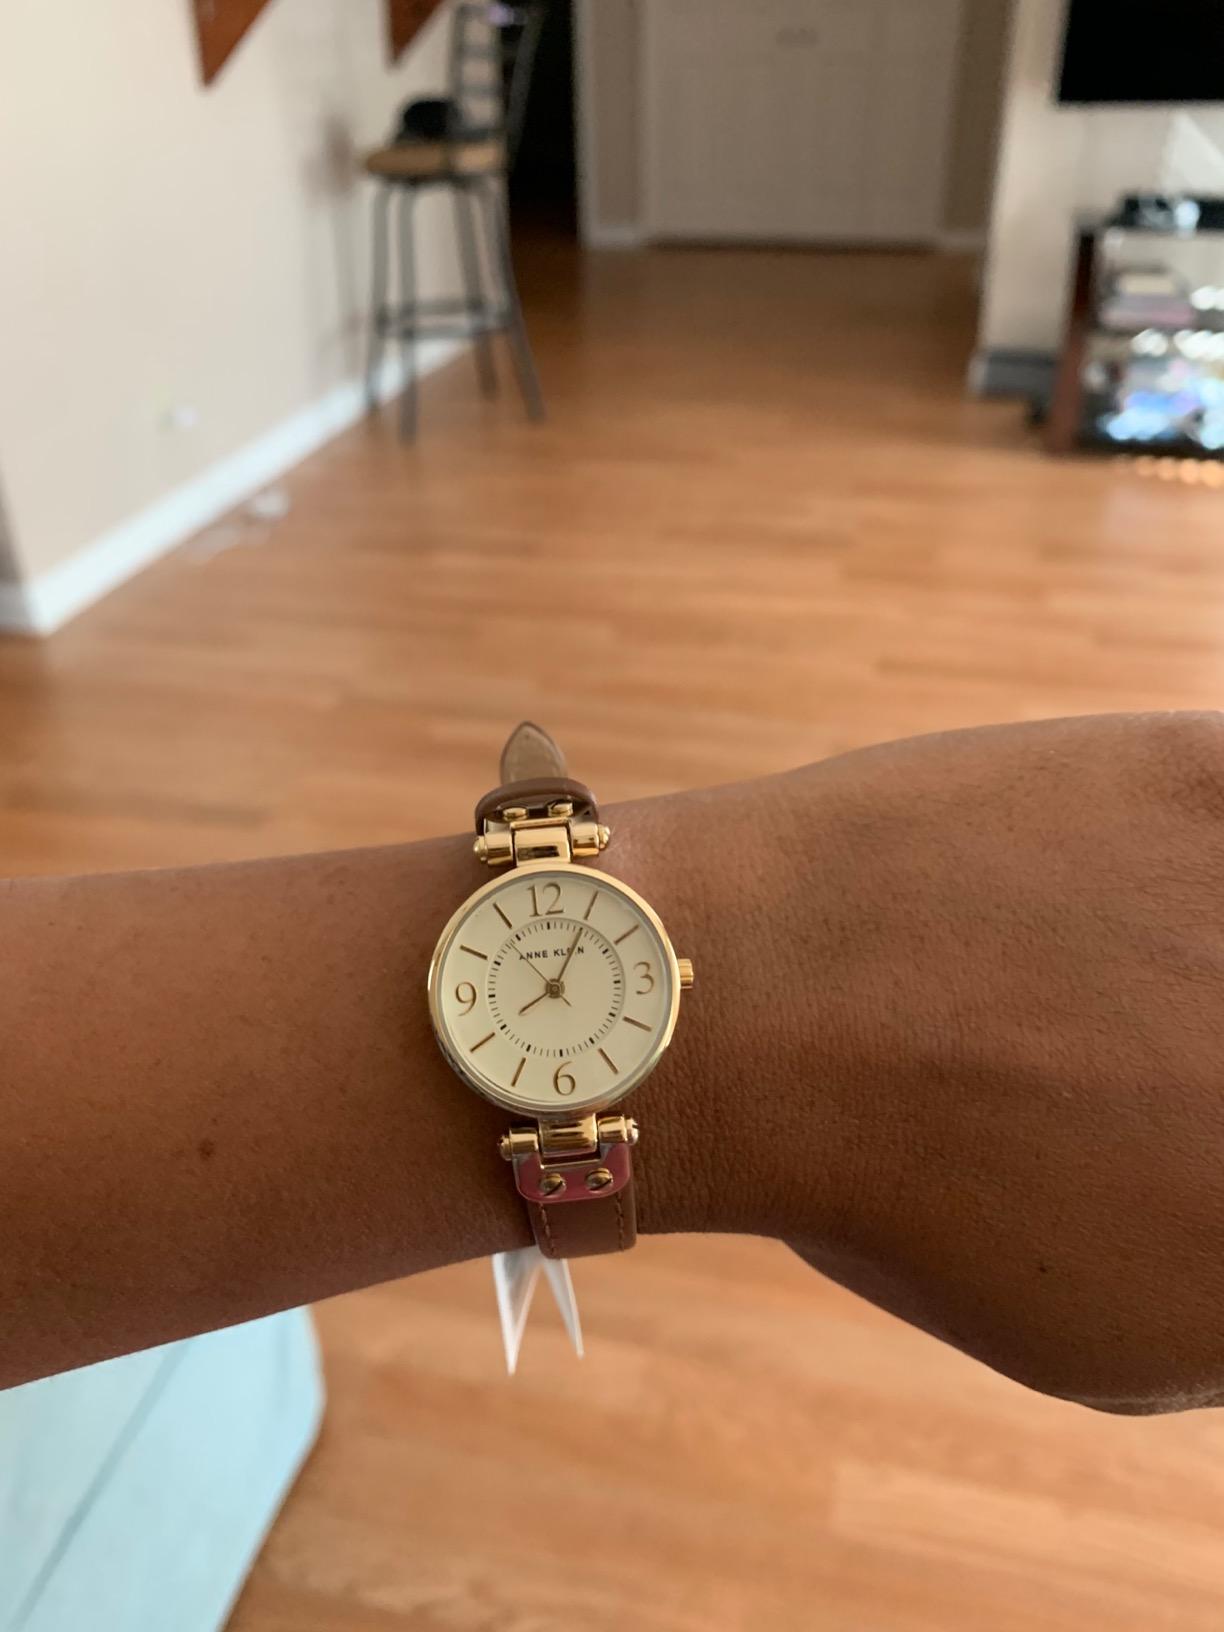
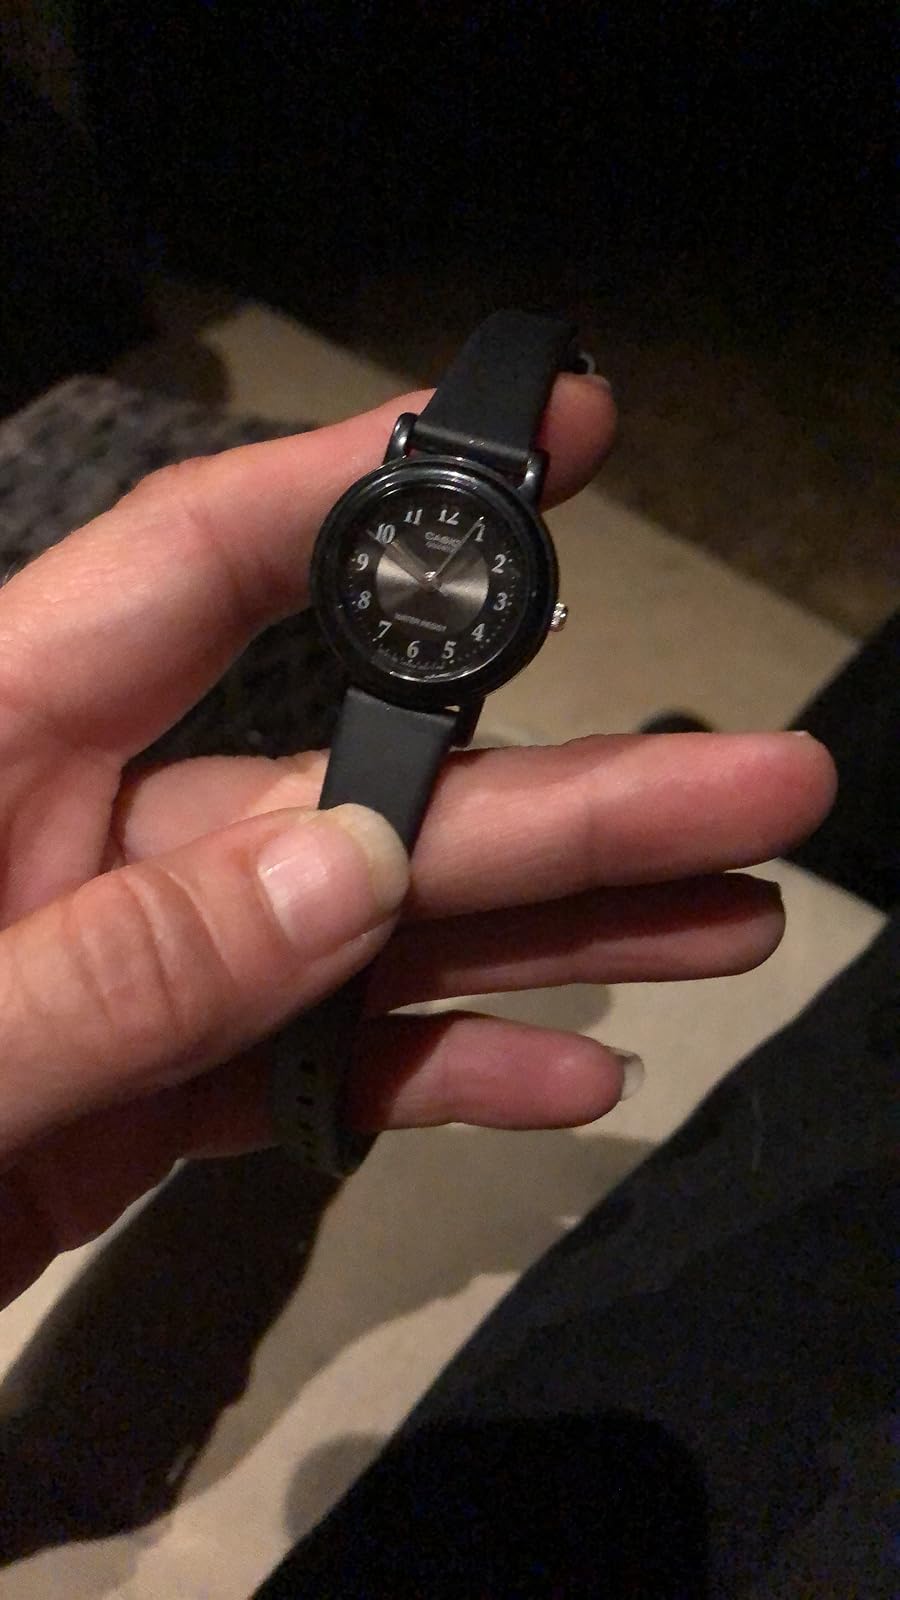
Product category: accessories_watch
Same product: no